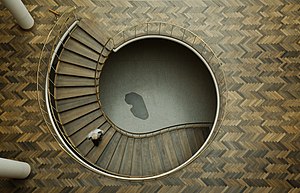
Bygningsdel
Trappe i rådhushallen i Århus Rådhus
Den mørke plet er en dæksten, der er lagt oven på tre grundsten. Trappe i rådhushallen, Aarhus Rådhus
Bygningsdele er de elementer, der anvendes for at skabe en funktionel og smuk bygning. De enkelte dele er forklaret i hver deres artikel.